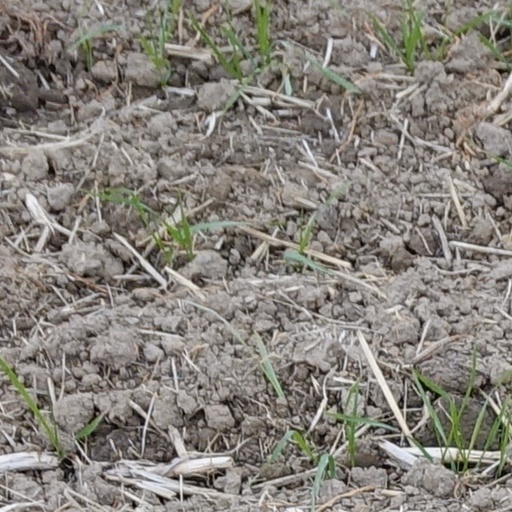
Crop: wheat